Fiddle

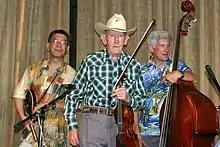
Bluegrass fiddler Kenny Baker

Fiddling remains popular in Canada, and the various homegrown styles of Canadian fiddling are seen as an important part of the country's cultural identity, as celebrated during the opening ceremony of the Vancouver 2010 Winter Olympics.